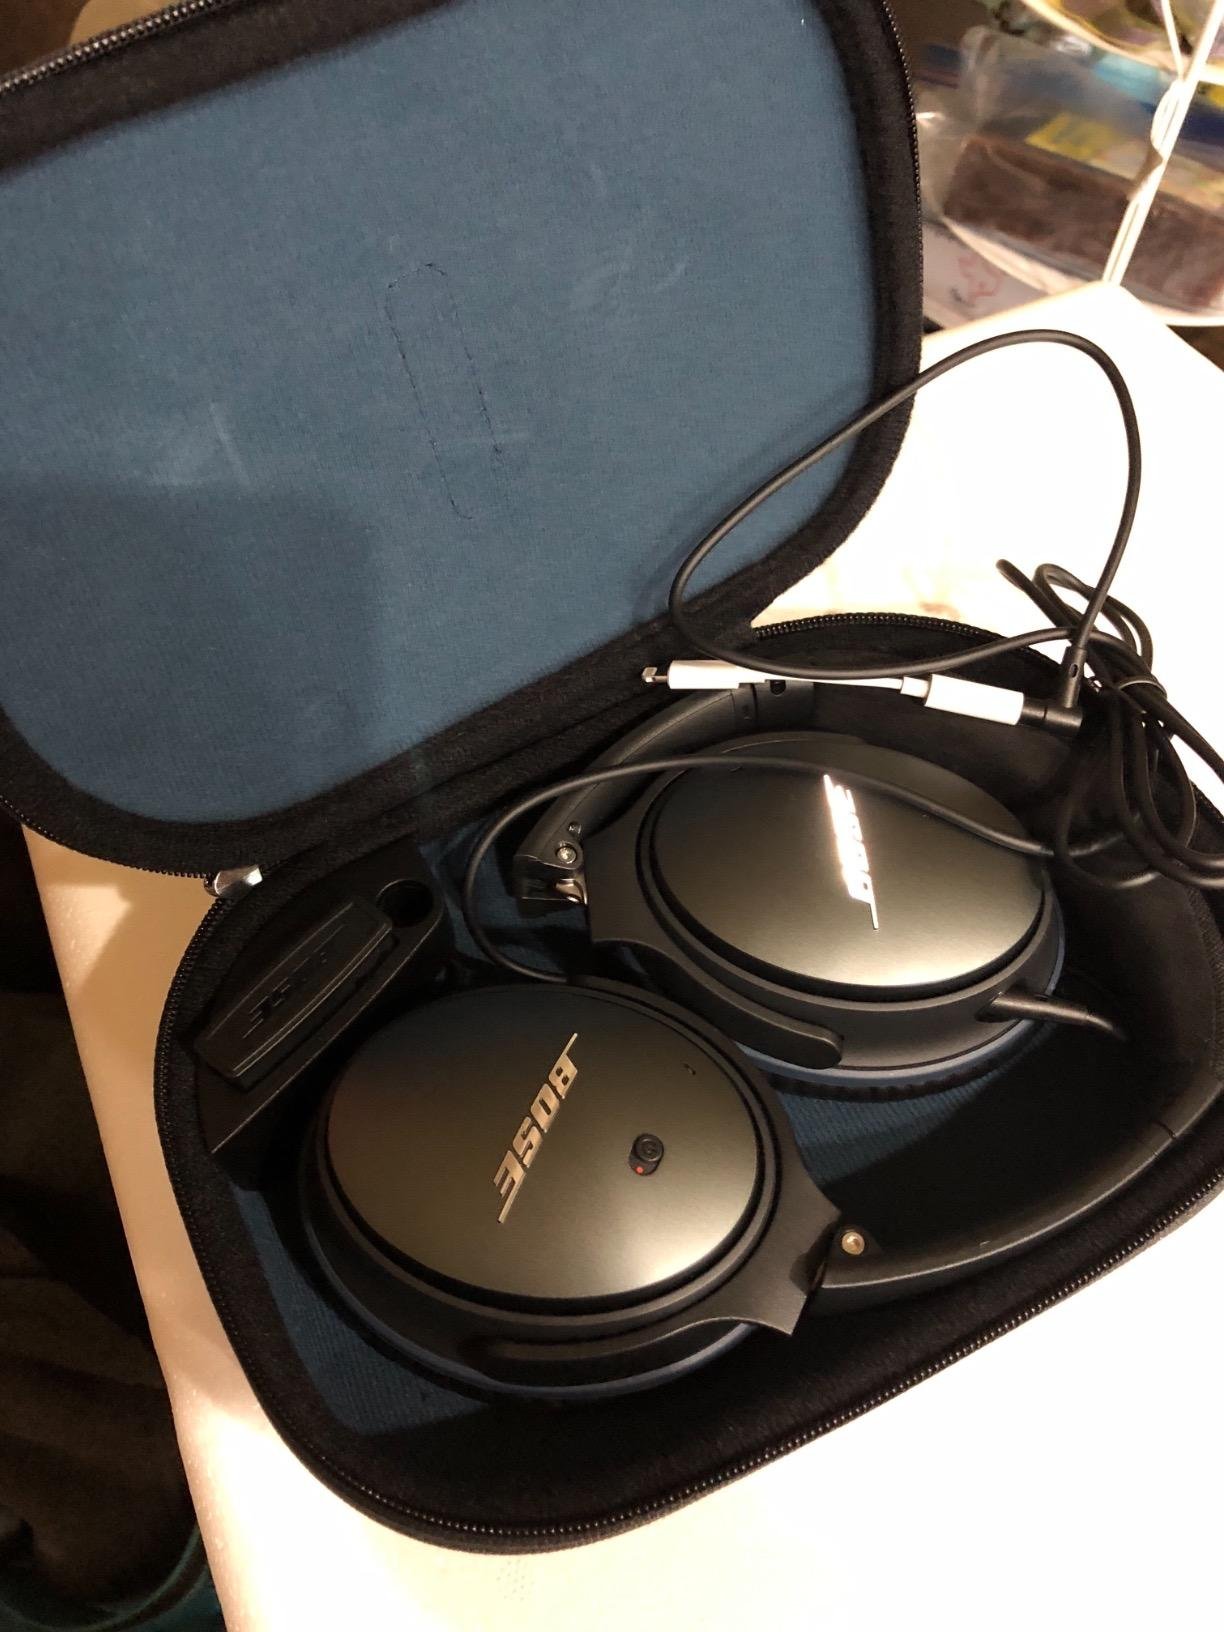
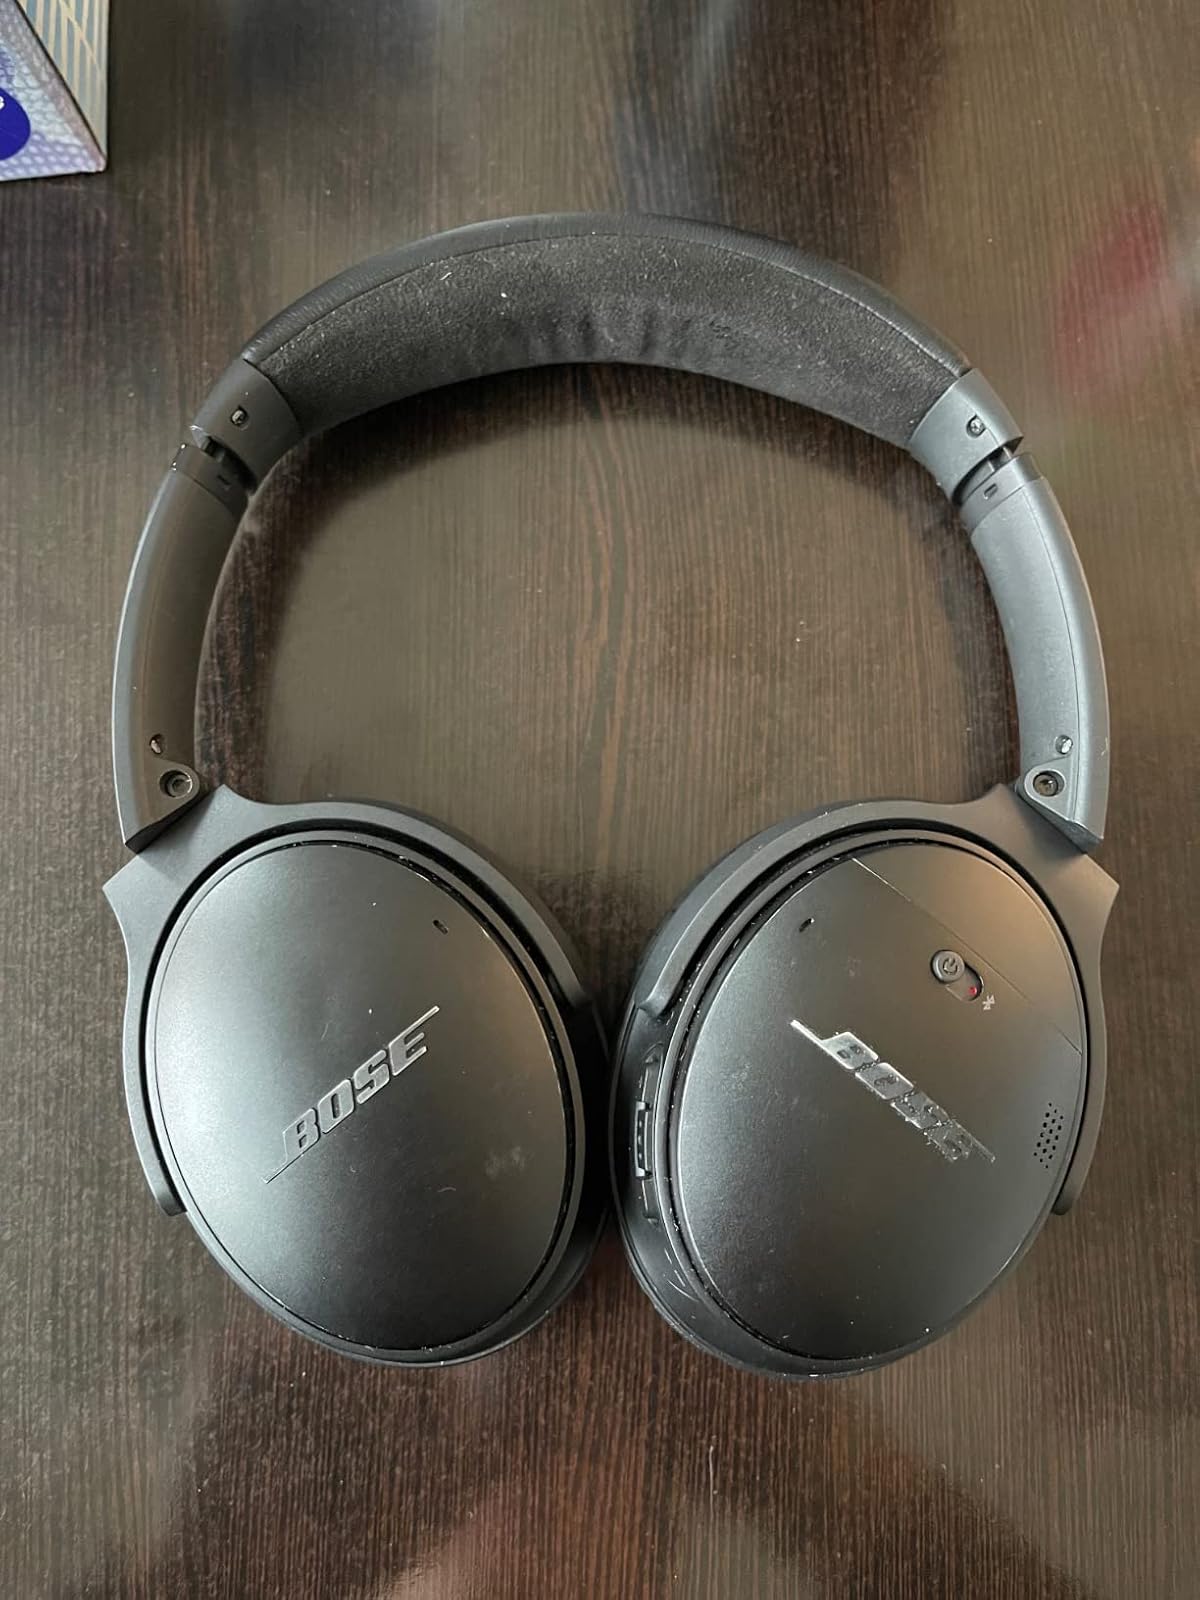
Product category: headphones
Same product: no